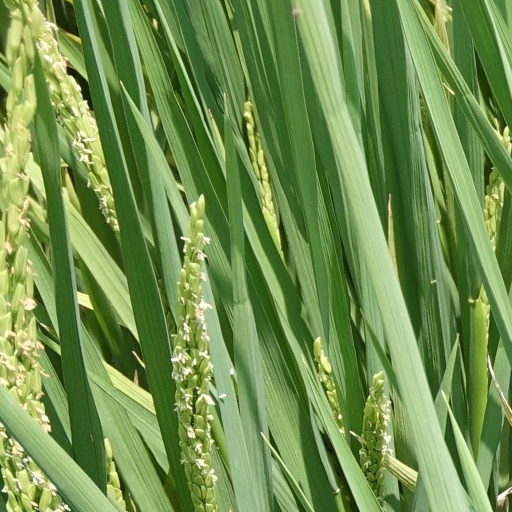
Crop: rice